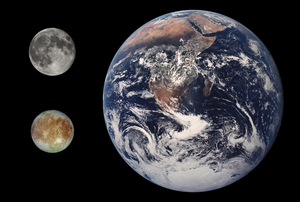
Europa (måne) / Europas indre
Europa sammenlignet med Månen og Jorden
"Europa er en af planeten Jupiters måner, og den mindste af de fire galileiske måner — de andre tre er Io, Ganymedes og Callisto. Europa blev opdaget i 1610 af Galileo Galilei, og muligvis også af Simon Marius omkring samme tid, uafhængigt af Galileis opdagelse. Den har navn efter kvinden Europa fra den græske mytologi, en af Zeus' mange elskerinder. Dette navn blev foreslået af Simon Marius kort efter dens opdagelse, men navnet vandt først udbredelse i midten af det 20. århundrede — indtil da refererede faglitteraturen til Europa som ""Jupiter-II"".